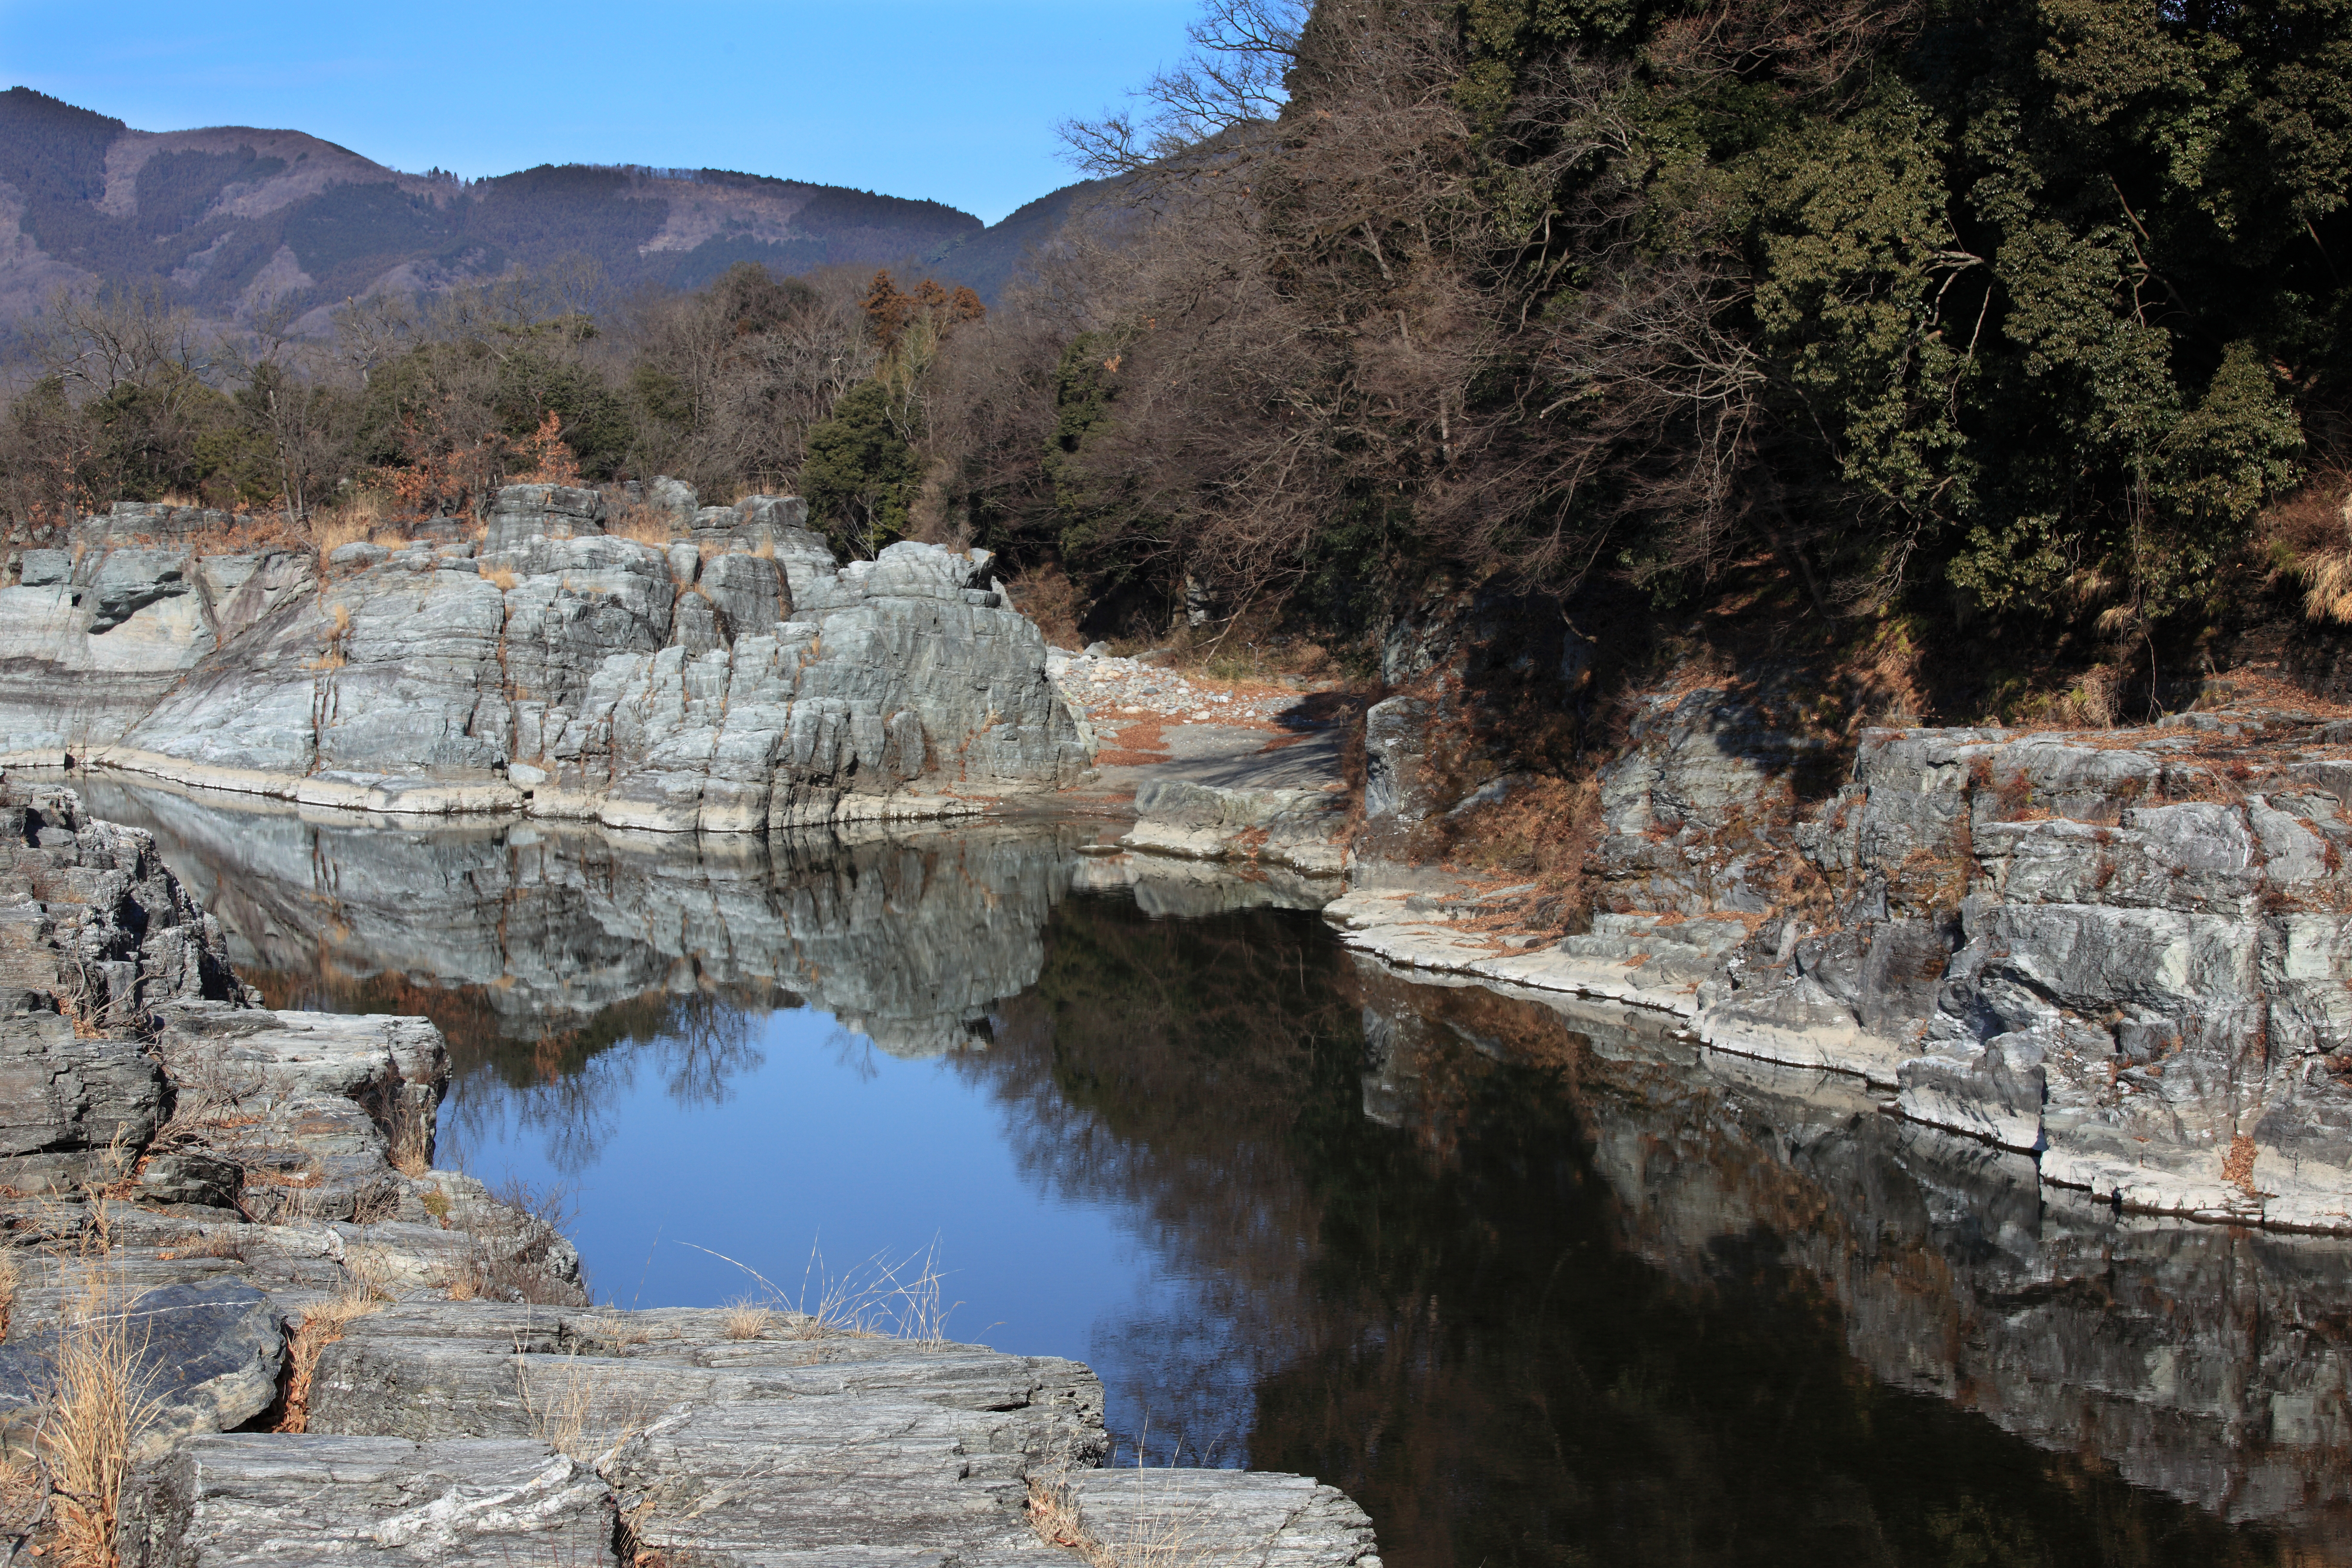
rock, river, valley, formation, cliff, high, canyon, reservoir, terrain, stones, geology, 5d, hires, markii, water feature, hi, res, resolution, tatami, nagatoro, wadi, schist, landform, terraces